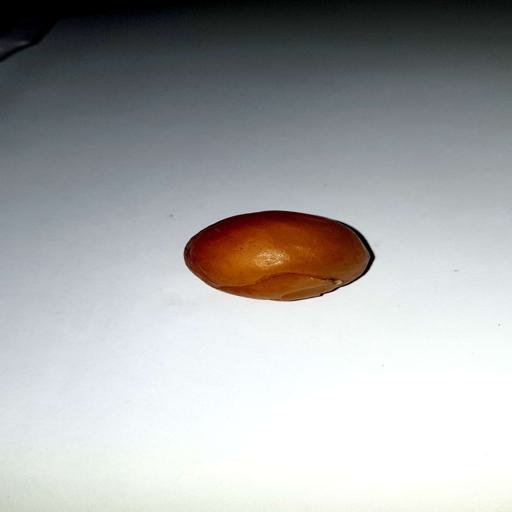
Label: bruised